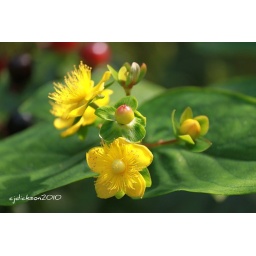
Pretty yellow flowering plant shown here in three stages of life.